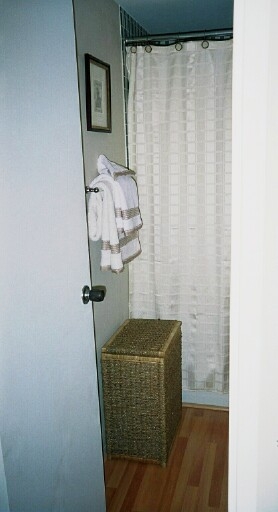
Room type: bathroom